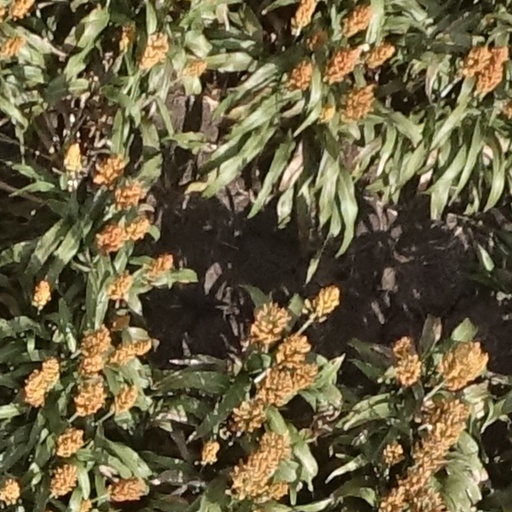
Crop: sorghum